Tokuyama Station

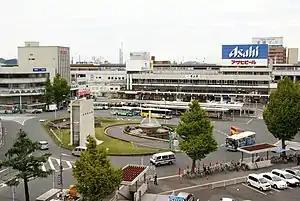
Station building with large sign of Asahi Breweries

is a passenger railway station located in the city of Shūnan, Yamaguchi, Japan. It is operated by JR West. It is located in central Shūnan, with the Tokuyama Port and the city office within walking distance.